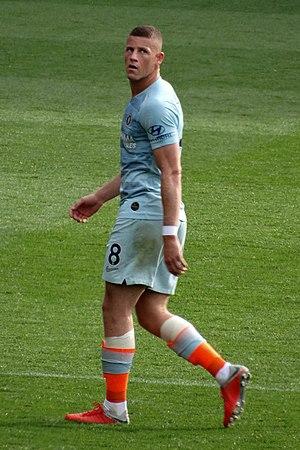
Ross Barkley, né le 5 décembre 1993 à Liverpool, est un footballeur international anglais qui évolue au poste de milieu de terrain au Chelsea FC.